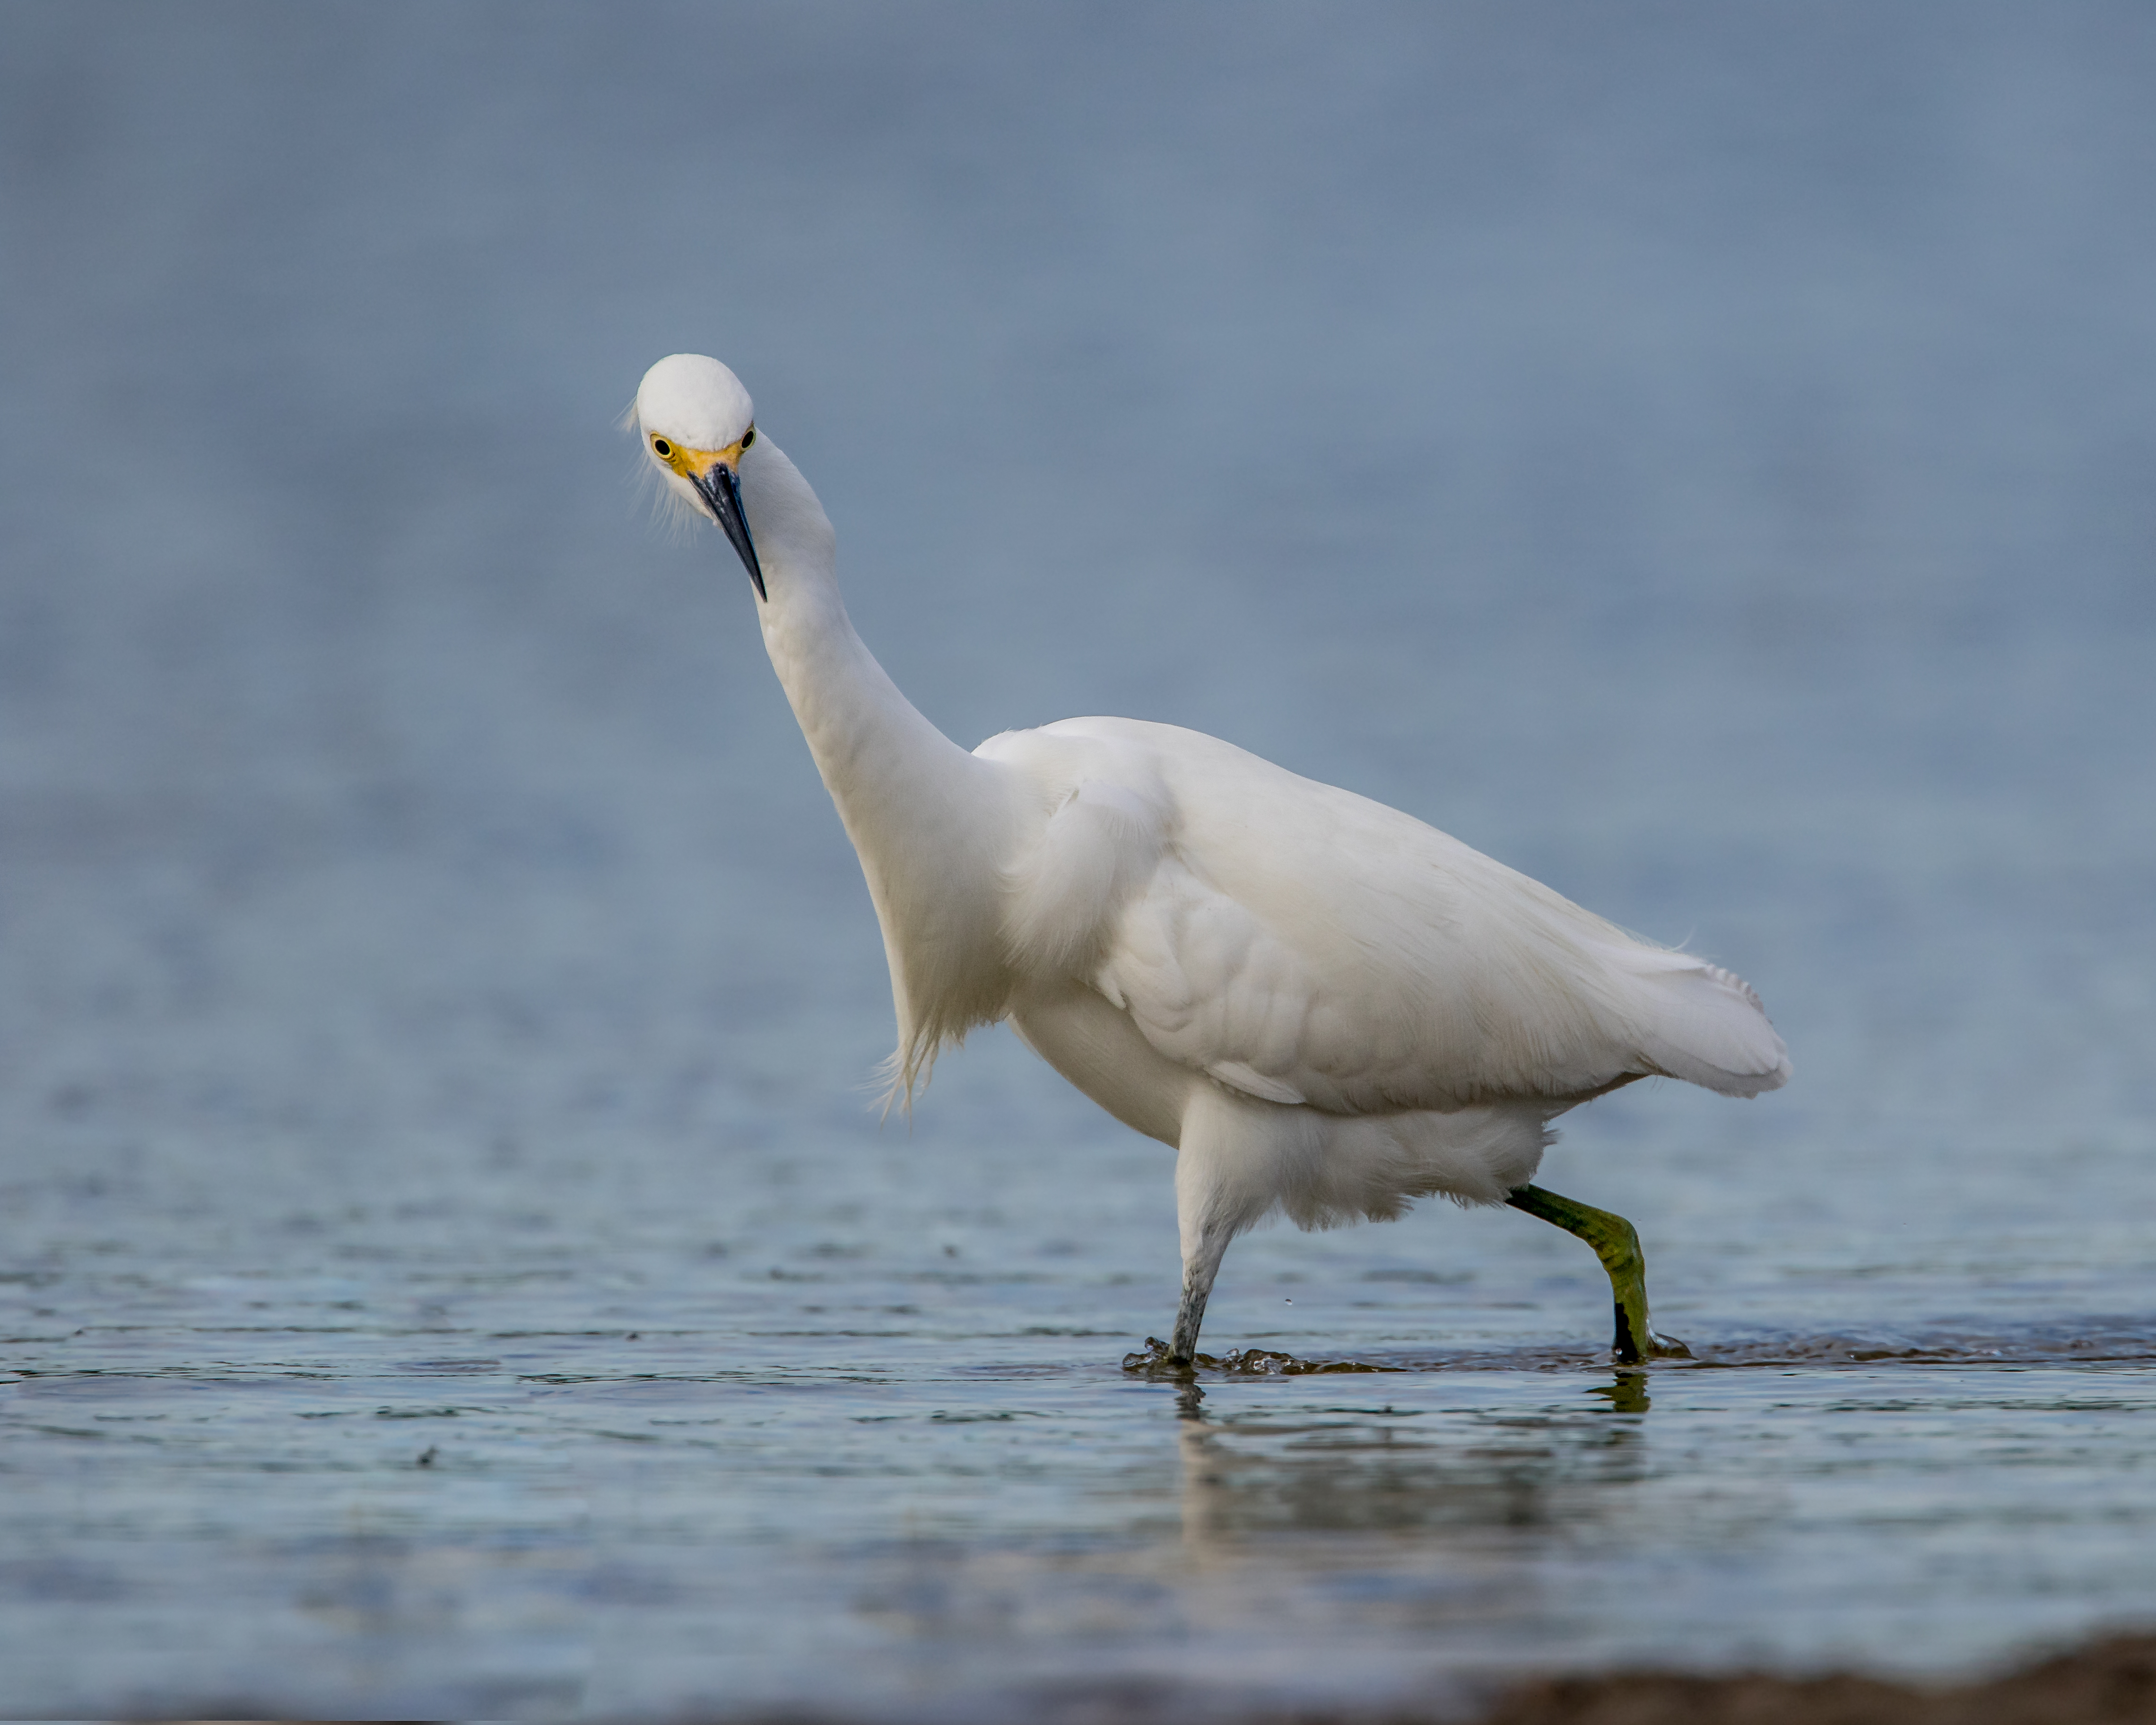
bird, wildlife, beak, fauna, wading, vertebrate, egret, florida, andymorffew, morffew, naturethroughthelens, marcoisland, tigertailbeach, eiap, snowyegret, youlookingatme, spoonbill, great egret